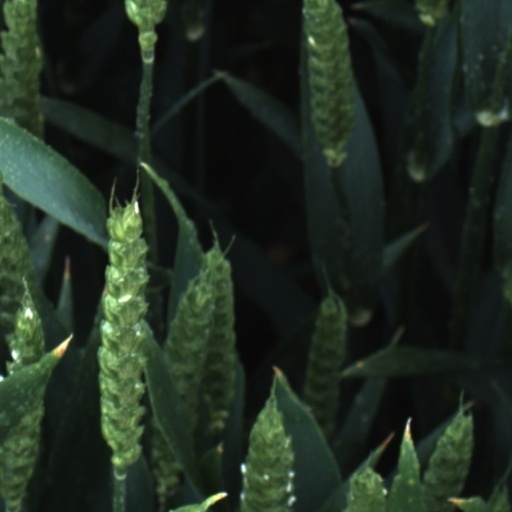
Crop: wheat